Der Rauchfangkehrer

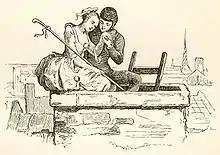
Amorous chimney sweep

Setting: The rich mansion of Frau von Habicht during the late 1800s, located in a German capital city.